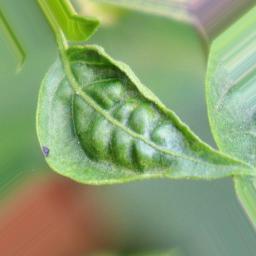
Label: mites_and_trips